The Dartmouth Review

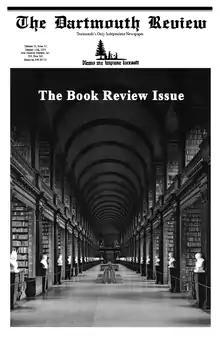
Cover of "The Dartmouth Review"

The Dartmouth Review is a conservative newspaper at Dartmouth College in Hanover, New Hampshire. Founded in 1980 by a number of staffers from the college's daily newspaper, "The Dartmouth," the paper is most famous for having spawned other politically conservative U.S. college newspapers that would come to include the "Yale Free Press", "Carolina Review", "The Stanford Review", the "Harvard Salient", "The California Review", the "Princeton Tory", and the "Cornell Review".